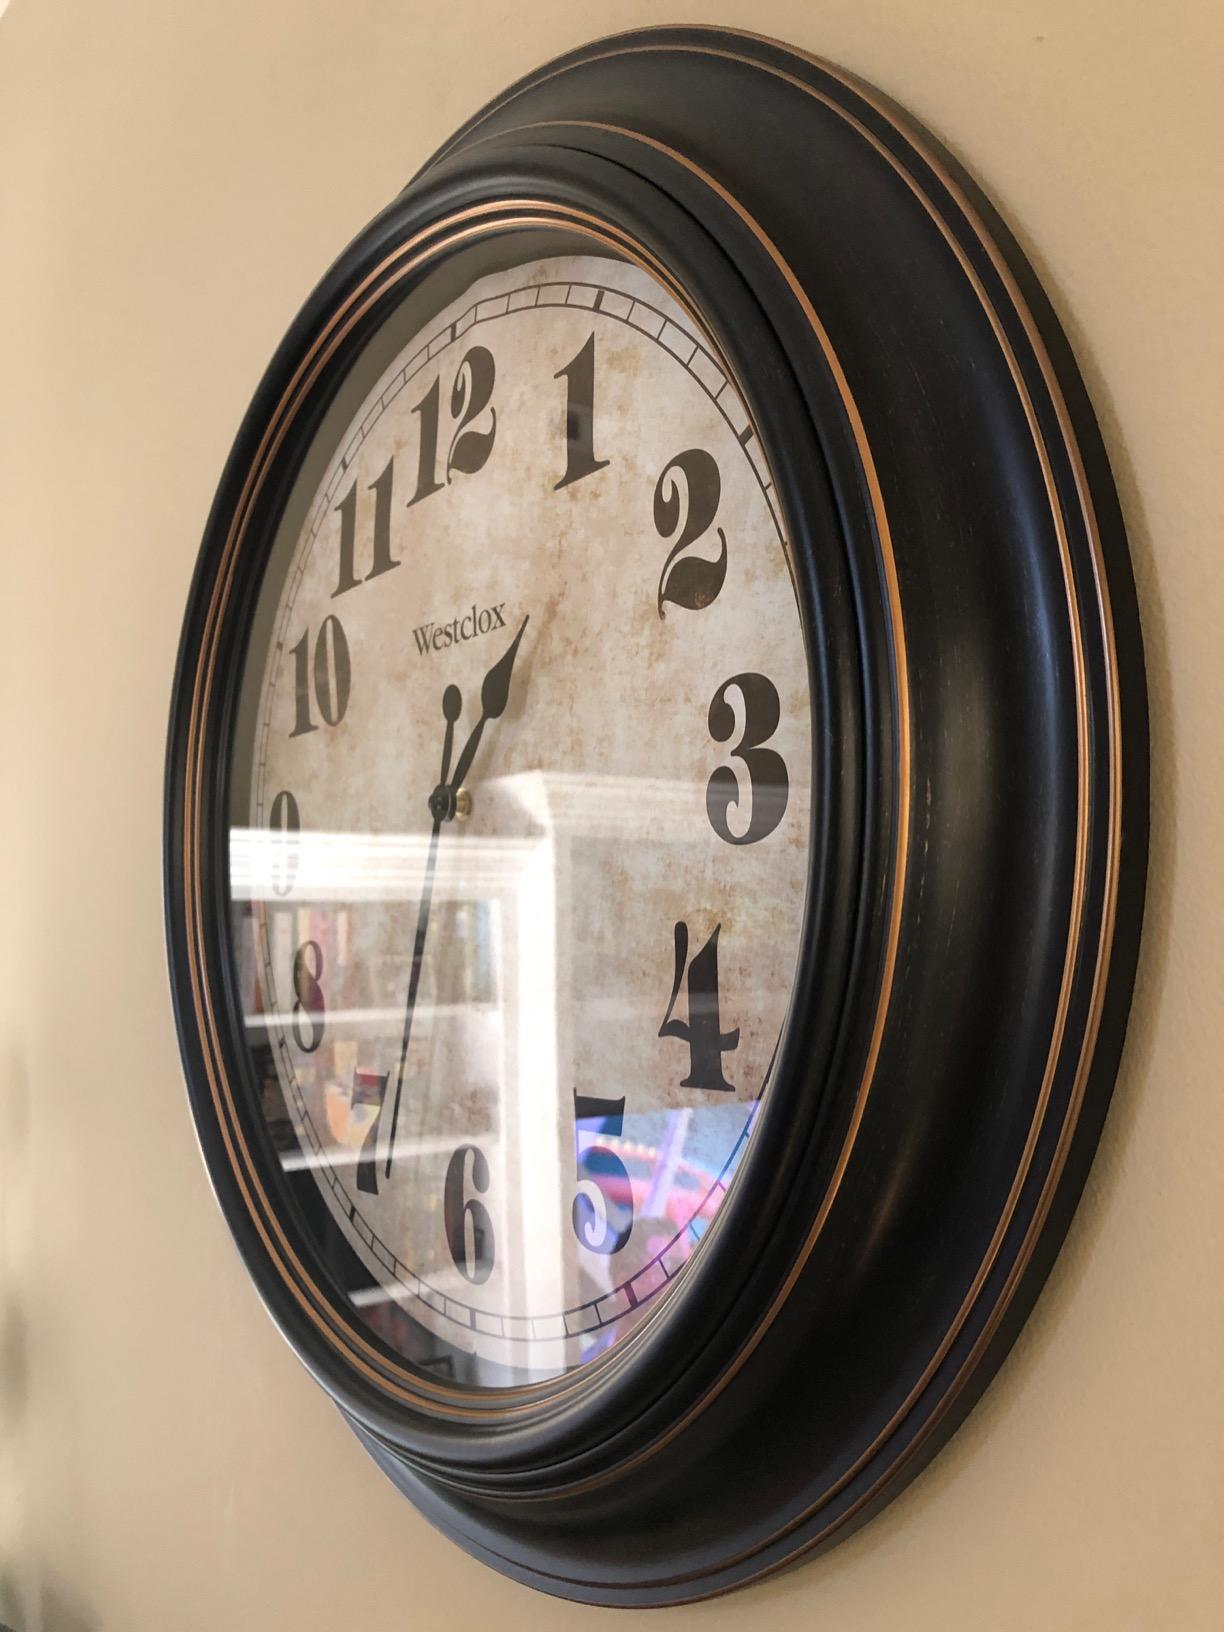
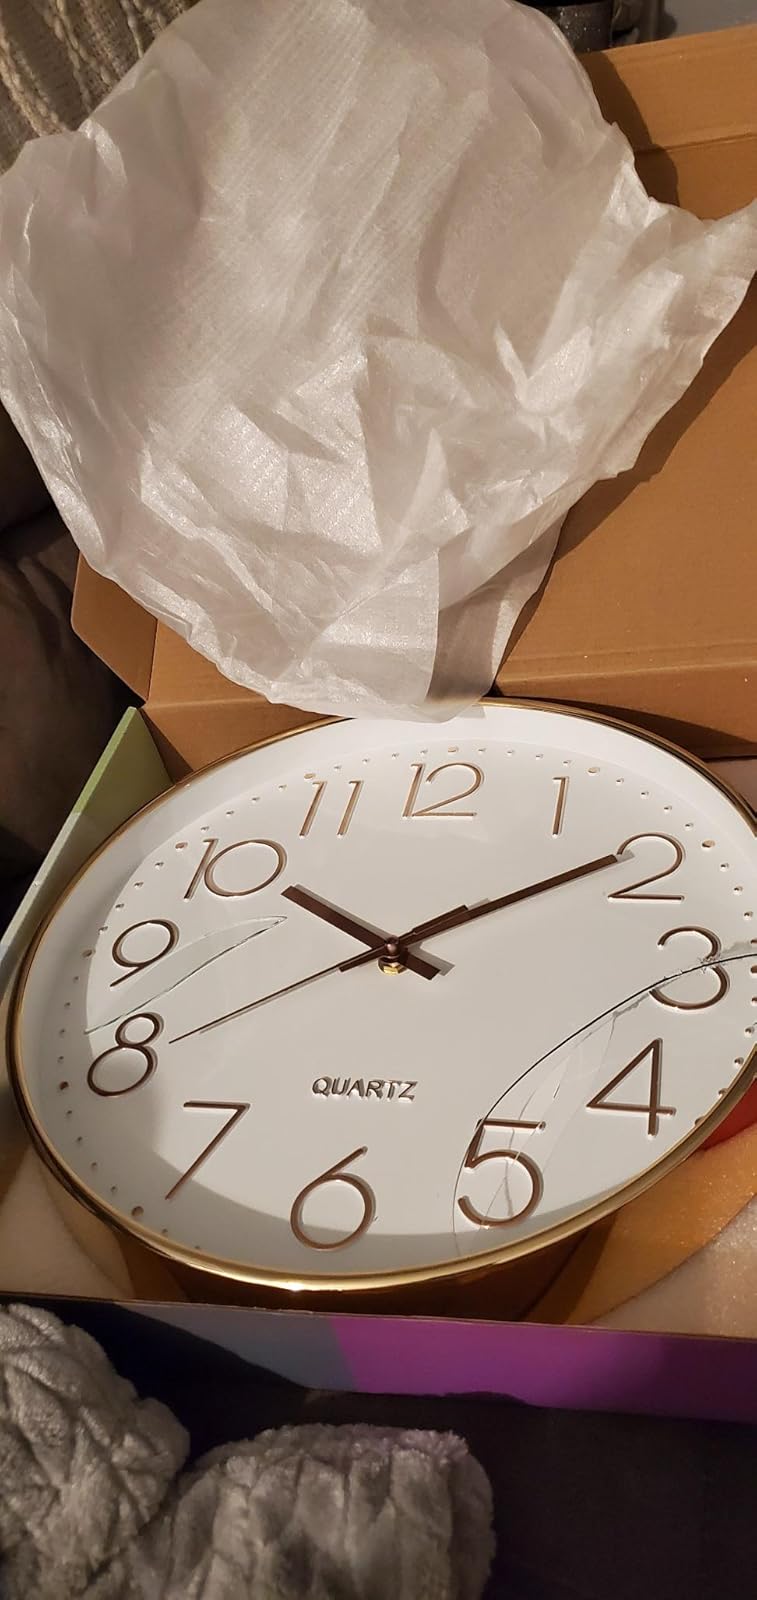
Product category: clock
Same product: no